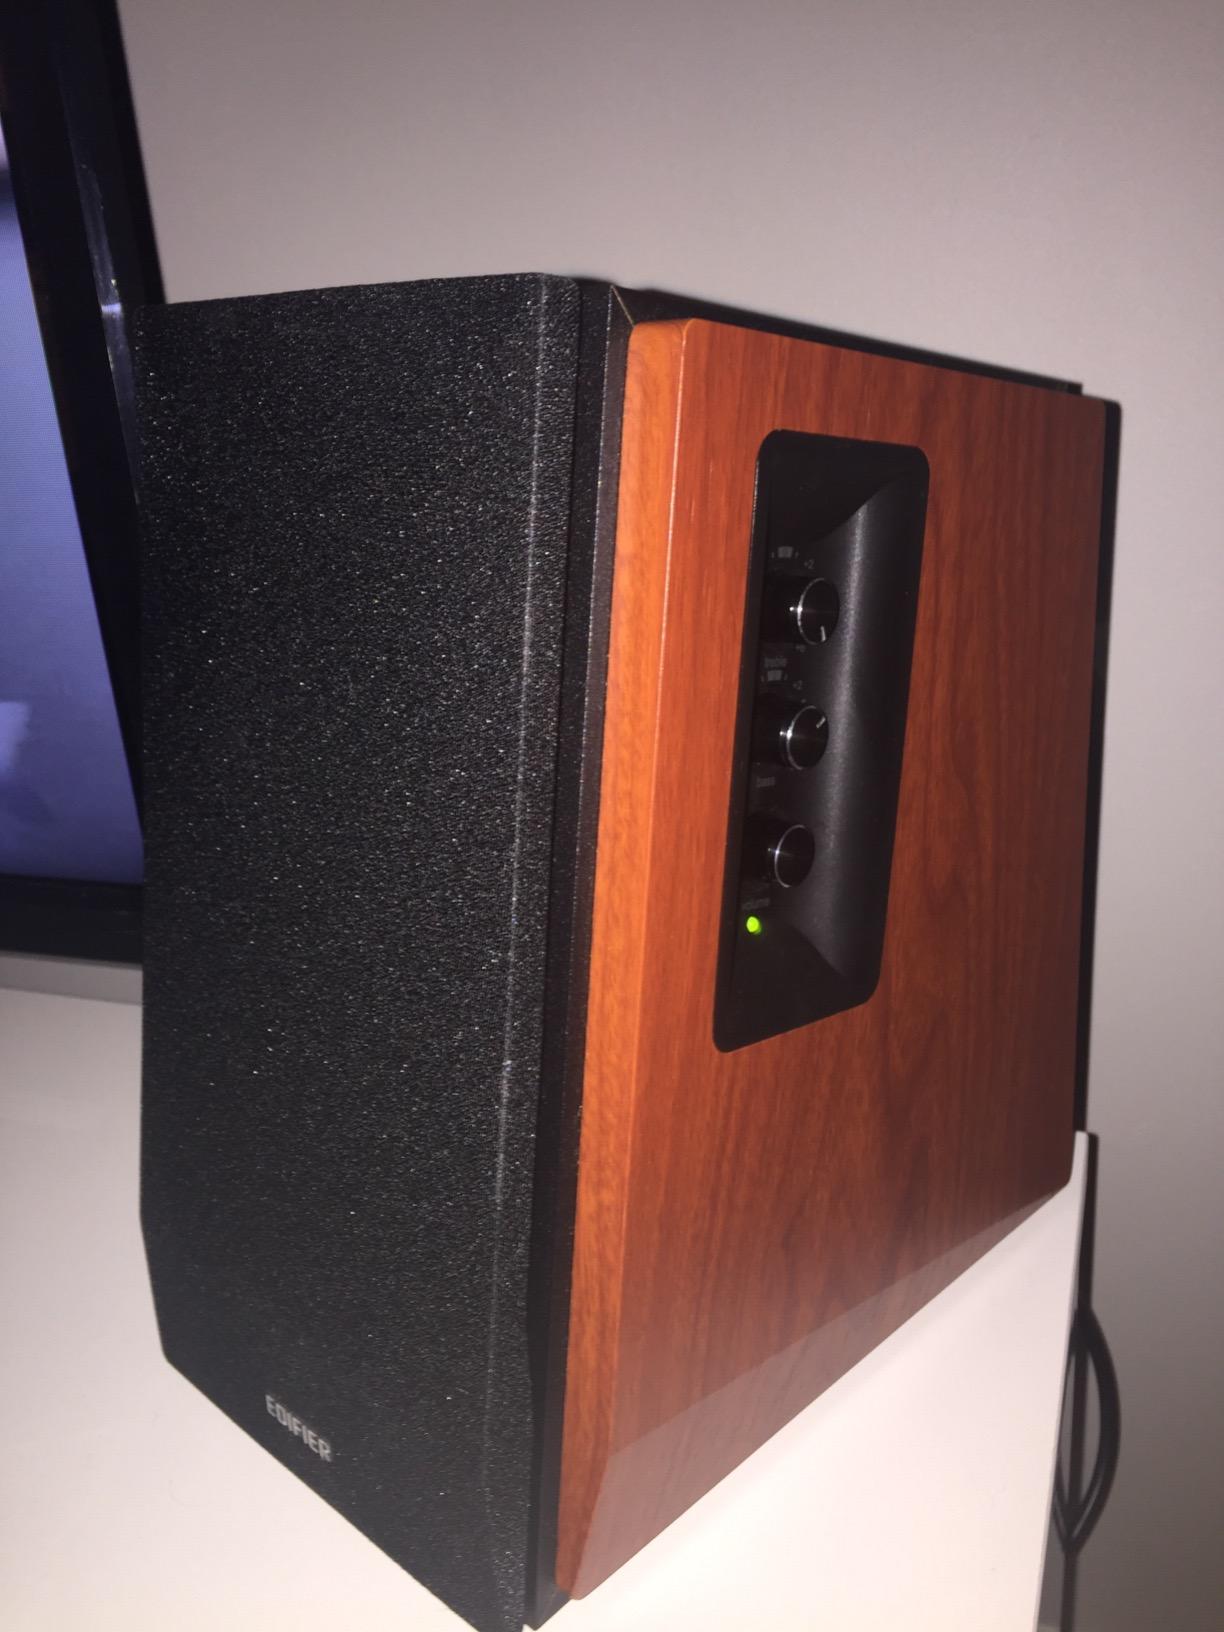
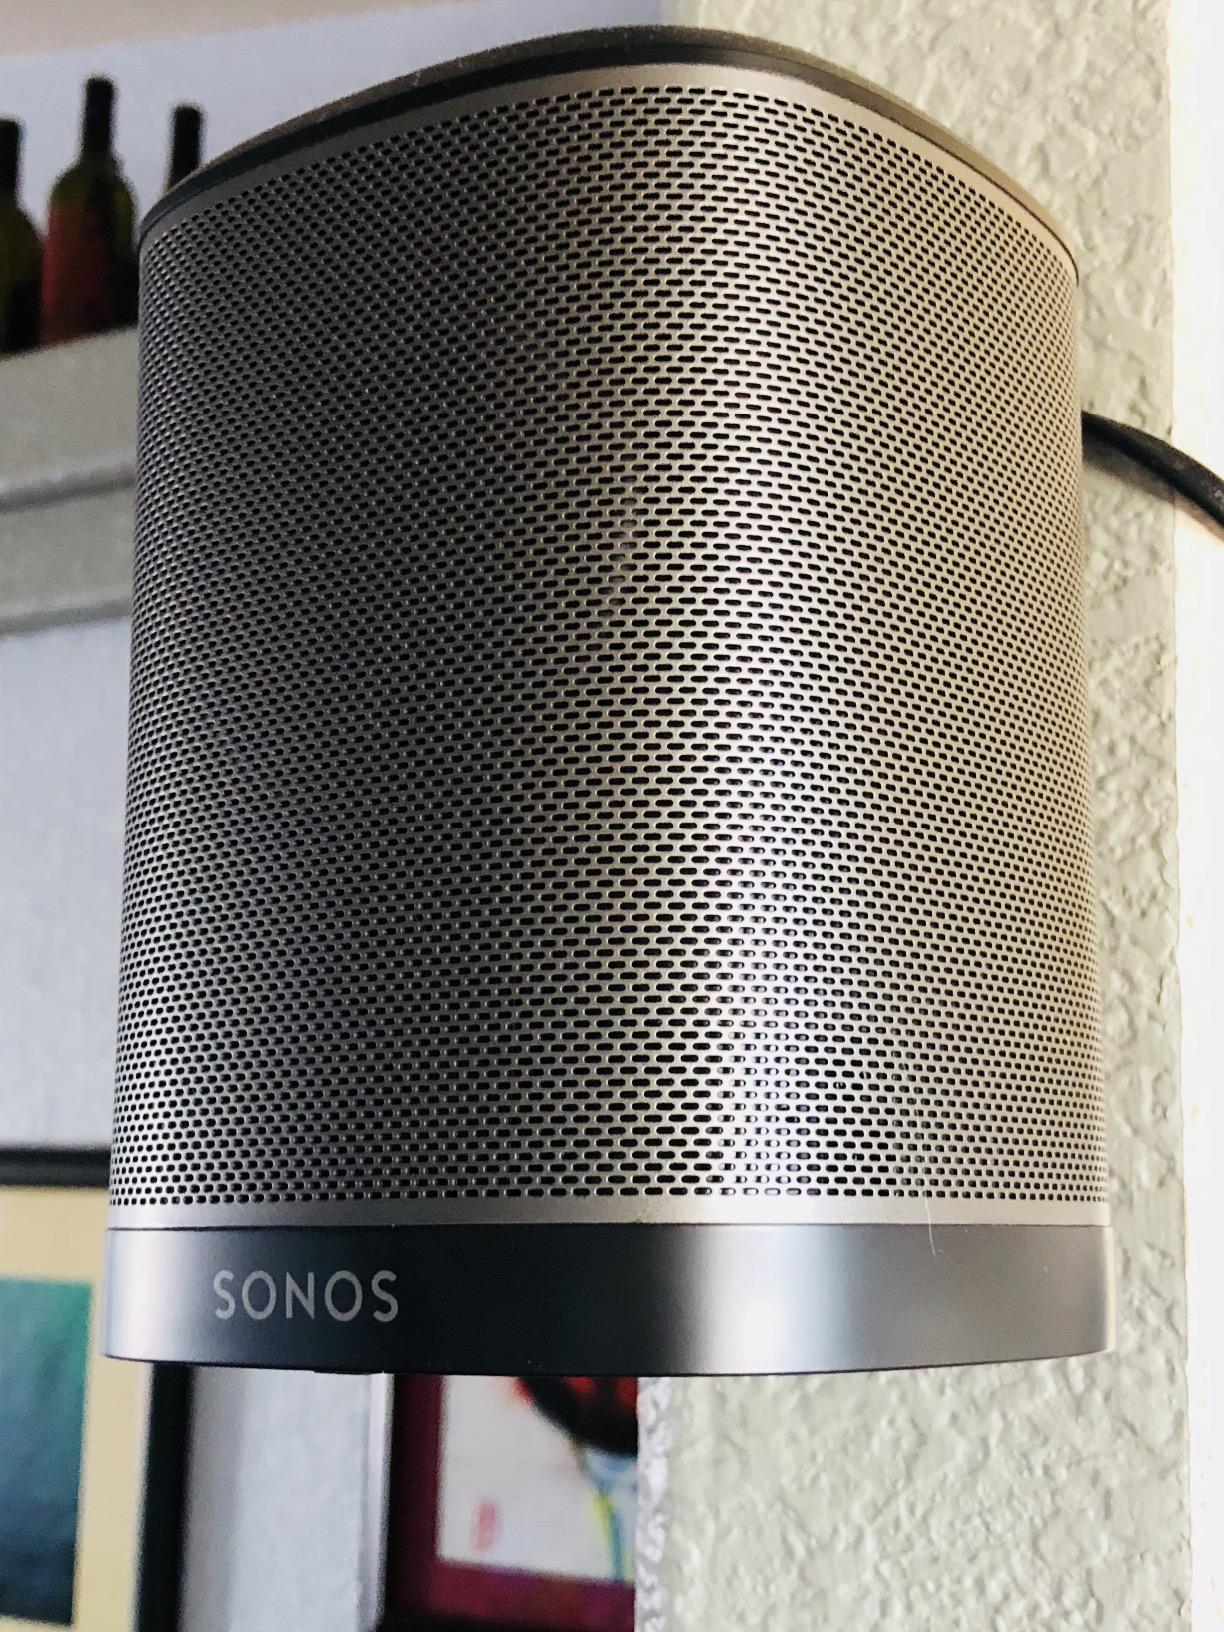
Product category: speaker
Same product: no